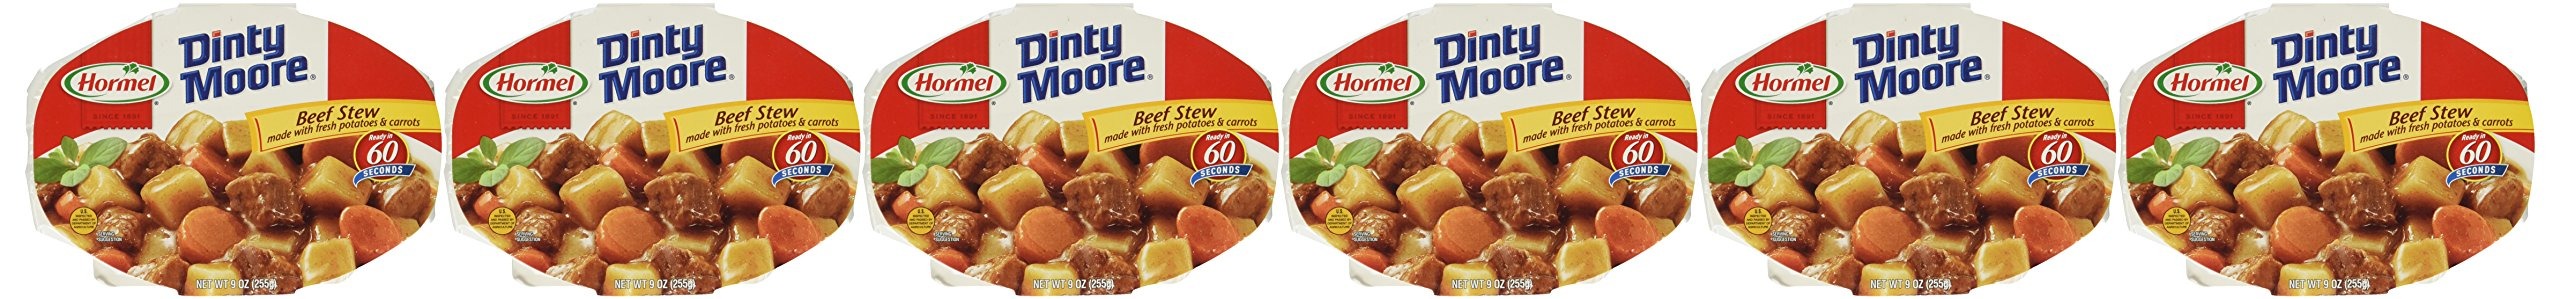
Item Name: Dinty Moore Microwaveable Classic Beef Stew, 9-Ounce (Pack of 6)
Value: 54.0
Unit: Ounce

Price: 3.19